Bradenstoke Priory

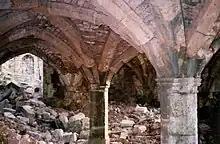
The undercroft

In 1925, the American newspaper tycoon William Randolph Hearst saw St Donat's Castle in the Vale of Glamorgan advertised for sale in "Country Life" magazine and cabled his English agent to buy it. For his project to enlarge the castle, he bought and removed the guest house, Prior's lodging, and great tithe barn of Bradenstoke Priory; of these, some of the materials were used to construct a banqueting hall, complete with a 16th-century French chimneypiece and windows. Also taken to the castle were a fireplace dated to c. 1514 and a 14th-century roof, which became part of the Bradenstoke Hall, despite this use being questioned in Parliament. The demolition of the priory had been strongly opposed by the Society for the Protection of Ancient Buildings, including a poster campaign on the London Underground.